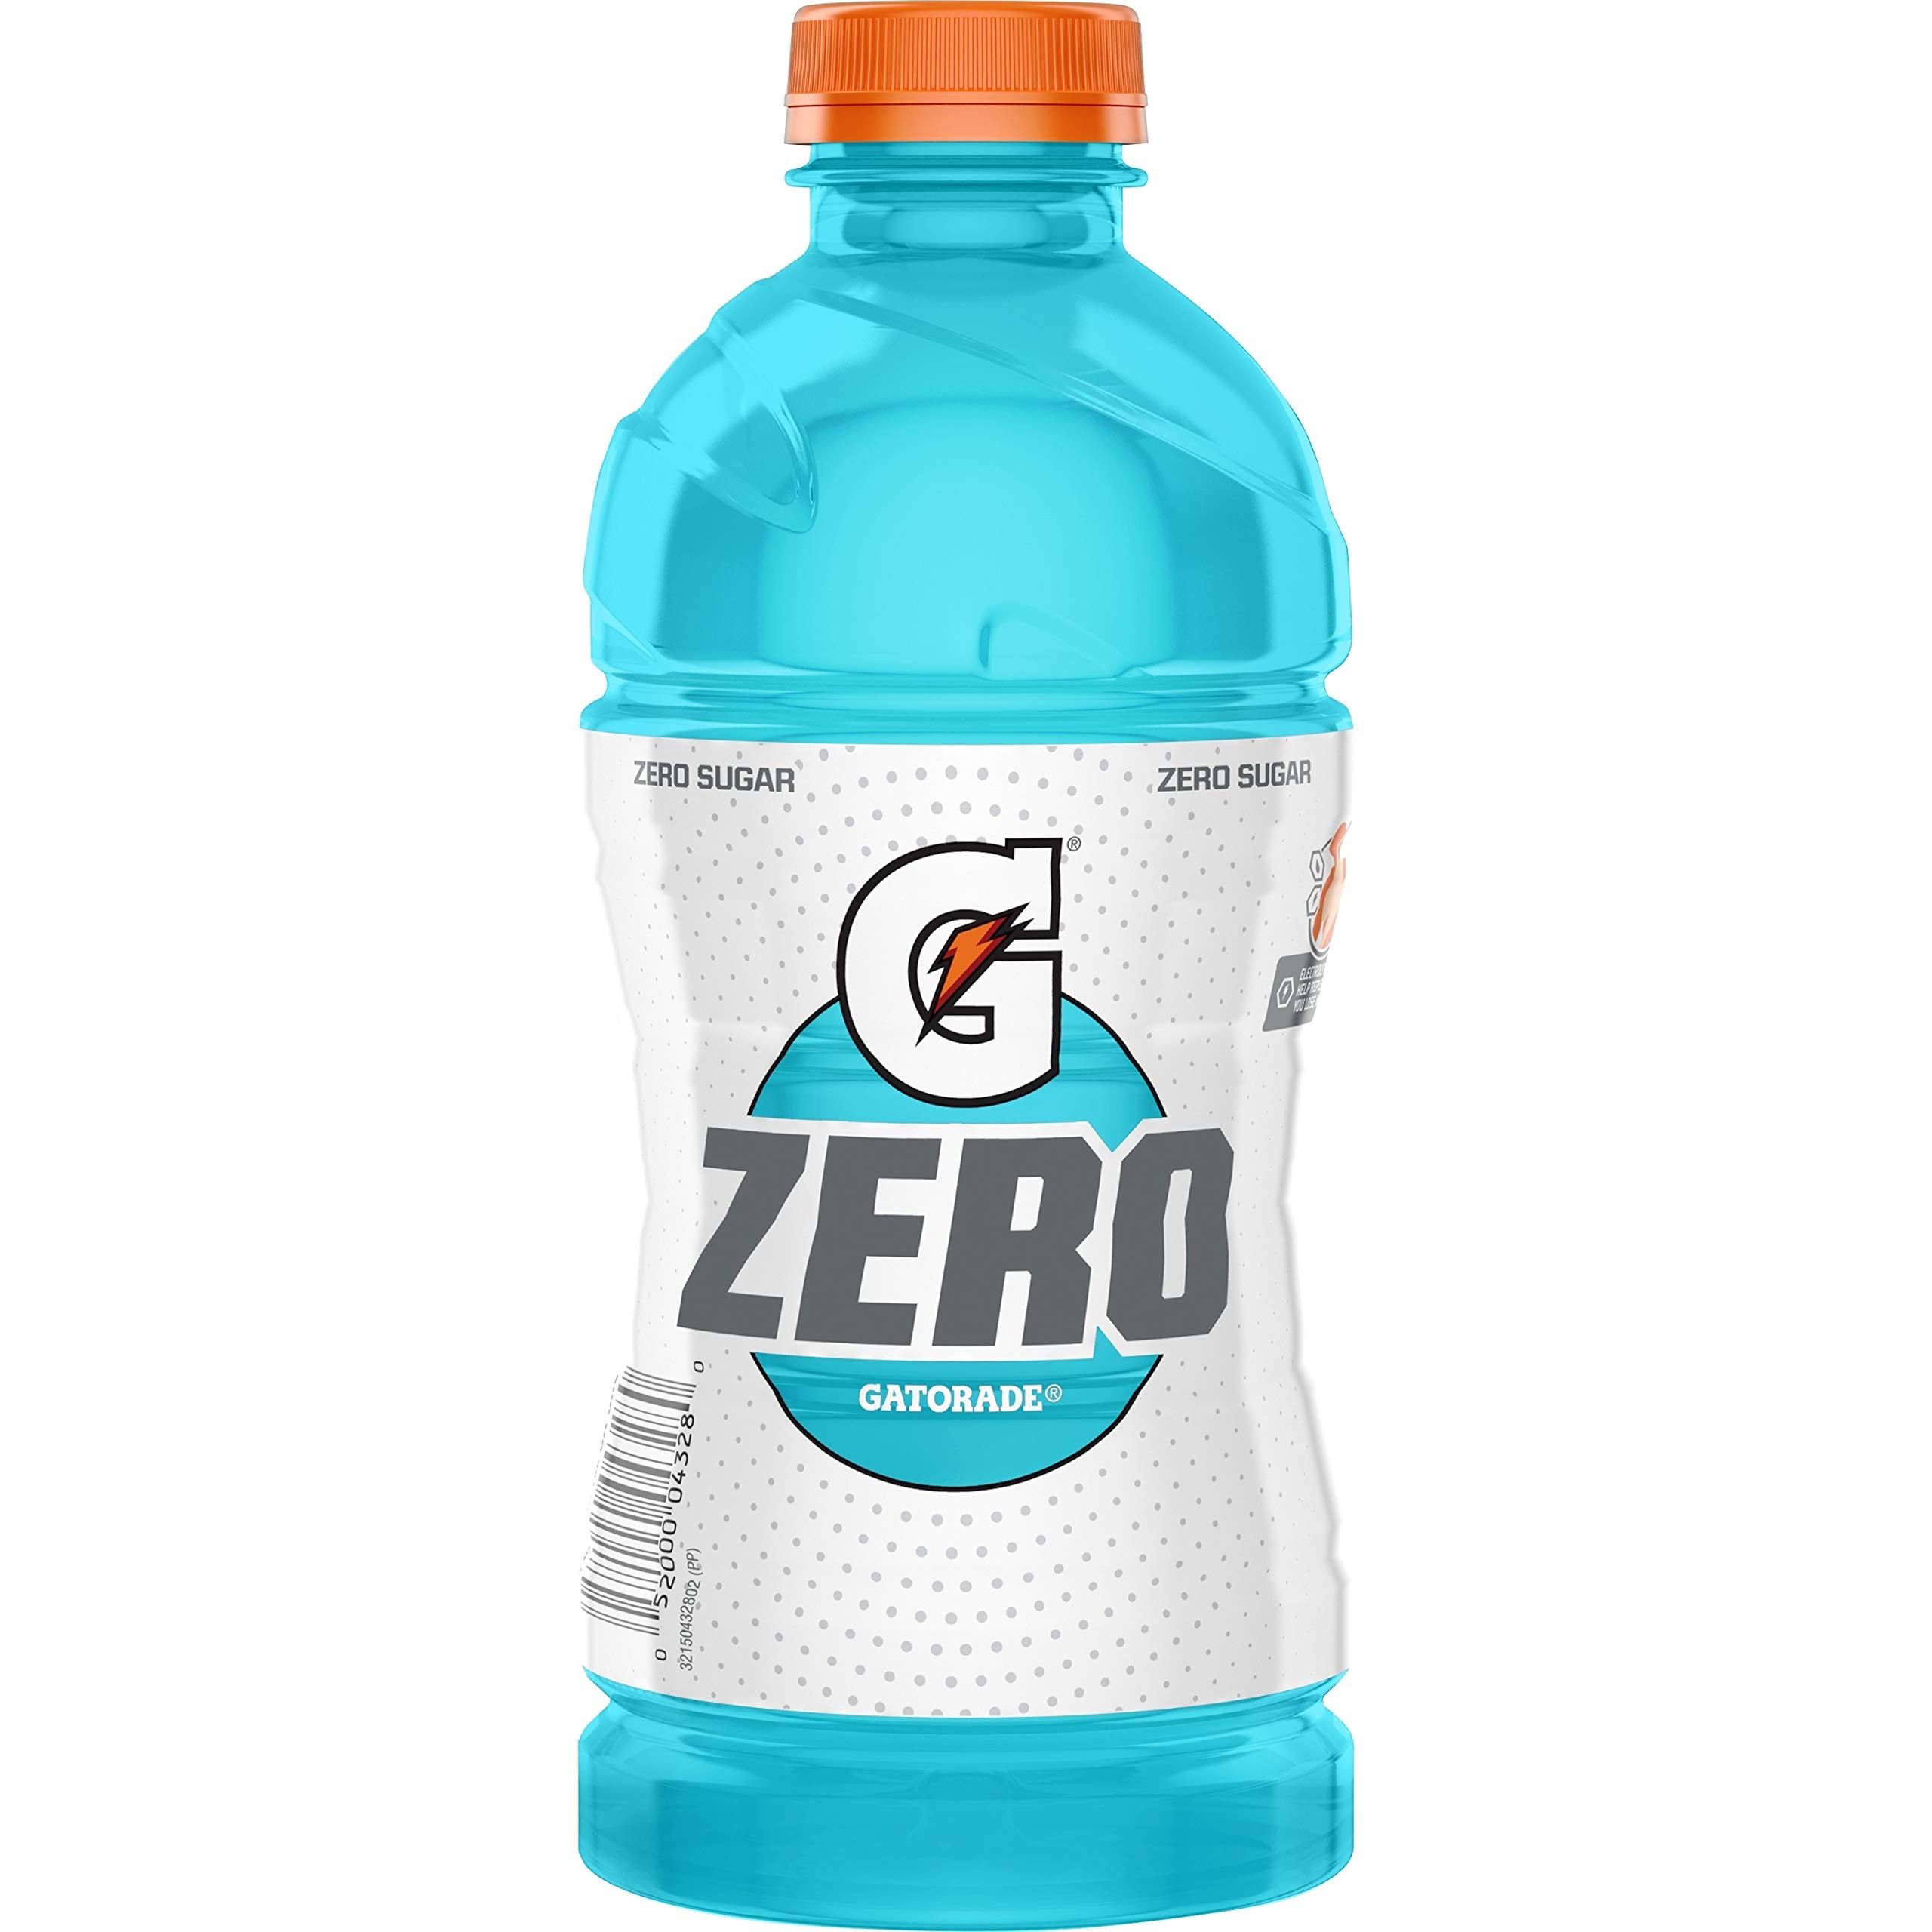
Item Name: Gatorade Zero Glacier Freeze Thirst Quencher, 28 Fl Oz Bottle
Bullet Point 1: Developed for athletes that prefer a performance boost and not a sugar rush.
Bullet Point 2: Gatorade Zero has no sugar while maintaining the same proven hydration and fueling benefits of Gatorade Thirst Quencher.
Bullet Point 3: When you sweat, you lose more than water. Losses in fluids and electrolytes can negatively impact performance. Gatorade Zero contains critical electrolytes to help replace what’s lost in sweat.
Bullet Point 4: During training, your energy needs are unique. Gatorade Zero lets you replace what you’ve lost without adding more of what you may not need
Bullet Point 5: 5-10 Calories Per Serving: Refueling goes beyond simply refilling. With minimal calories, Gatorade Zero complements your nutritional efforts so you don’t need a workout after your workout
Value: 28.0
Unit: Fl Oz

Price: 1.99